Itumbiara

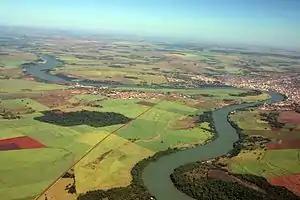
Paranaíba River, on the border between Itumbiara and the Minas Gerais municipality of Araporã.

Itumbiara is located within the Paraná River Basin, in the Paraná hydrographic region. The municipal seat is bathed by the Paranaíba River, Trindade Stream, and the Água Suja, Pombas, and Buriti creeks. The territory is also crossed by the Rio dos Bois and Meia Ponte River, along with notable streams such as Santa Maria, Campanha, Bom Sucesso, Boa Vereda, Medes, and Posses. Hundreds of smaller creeks are also present.